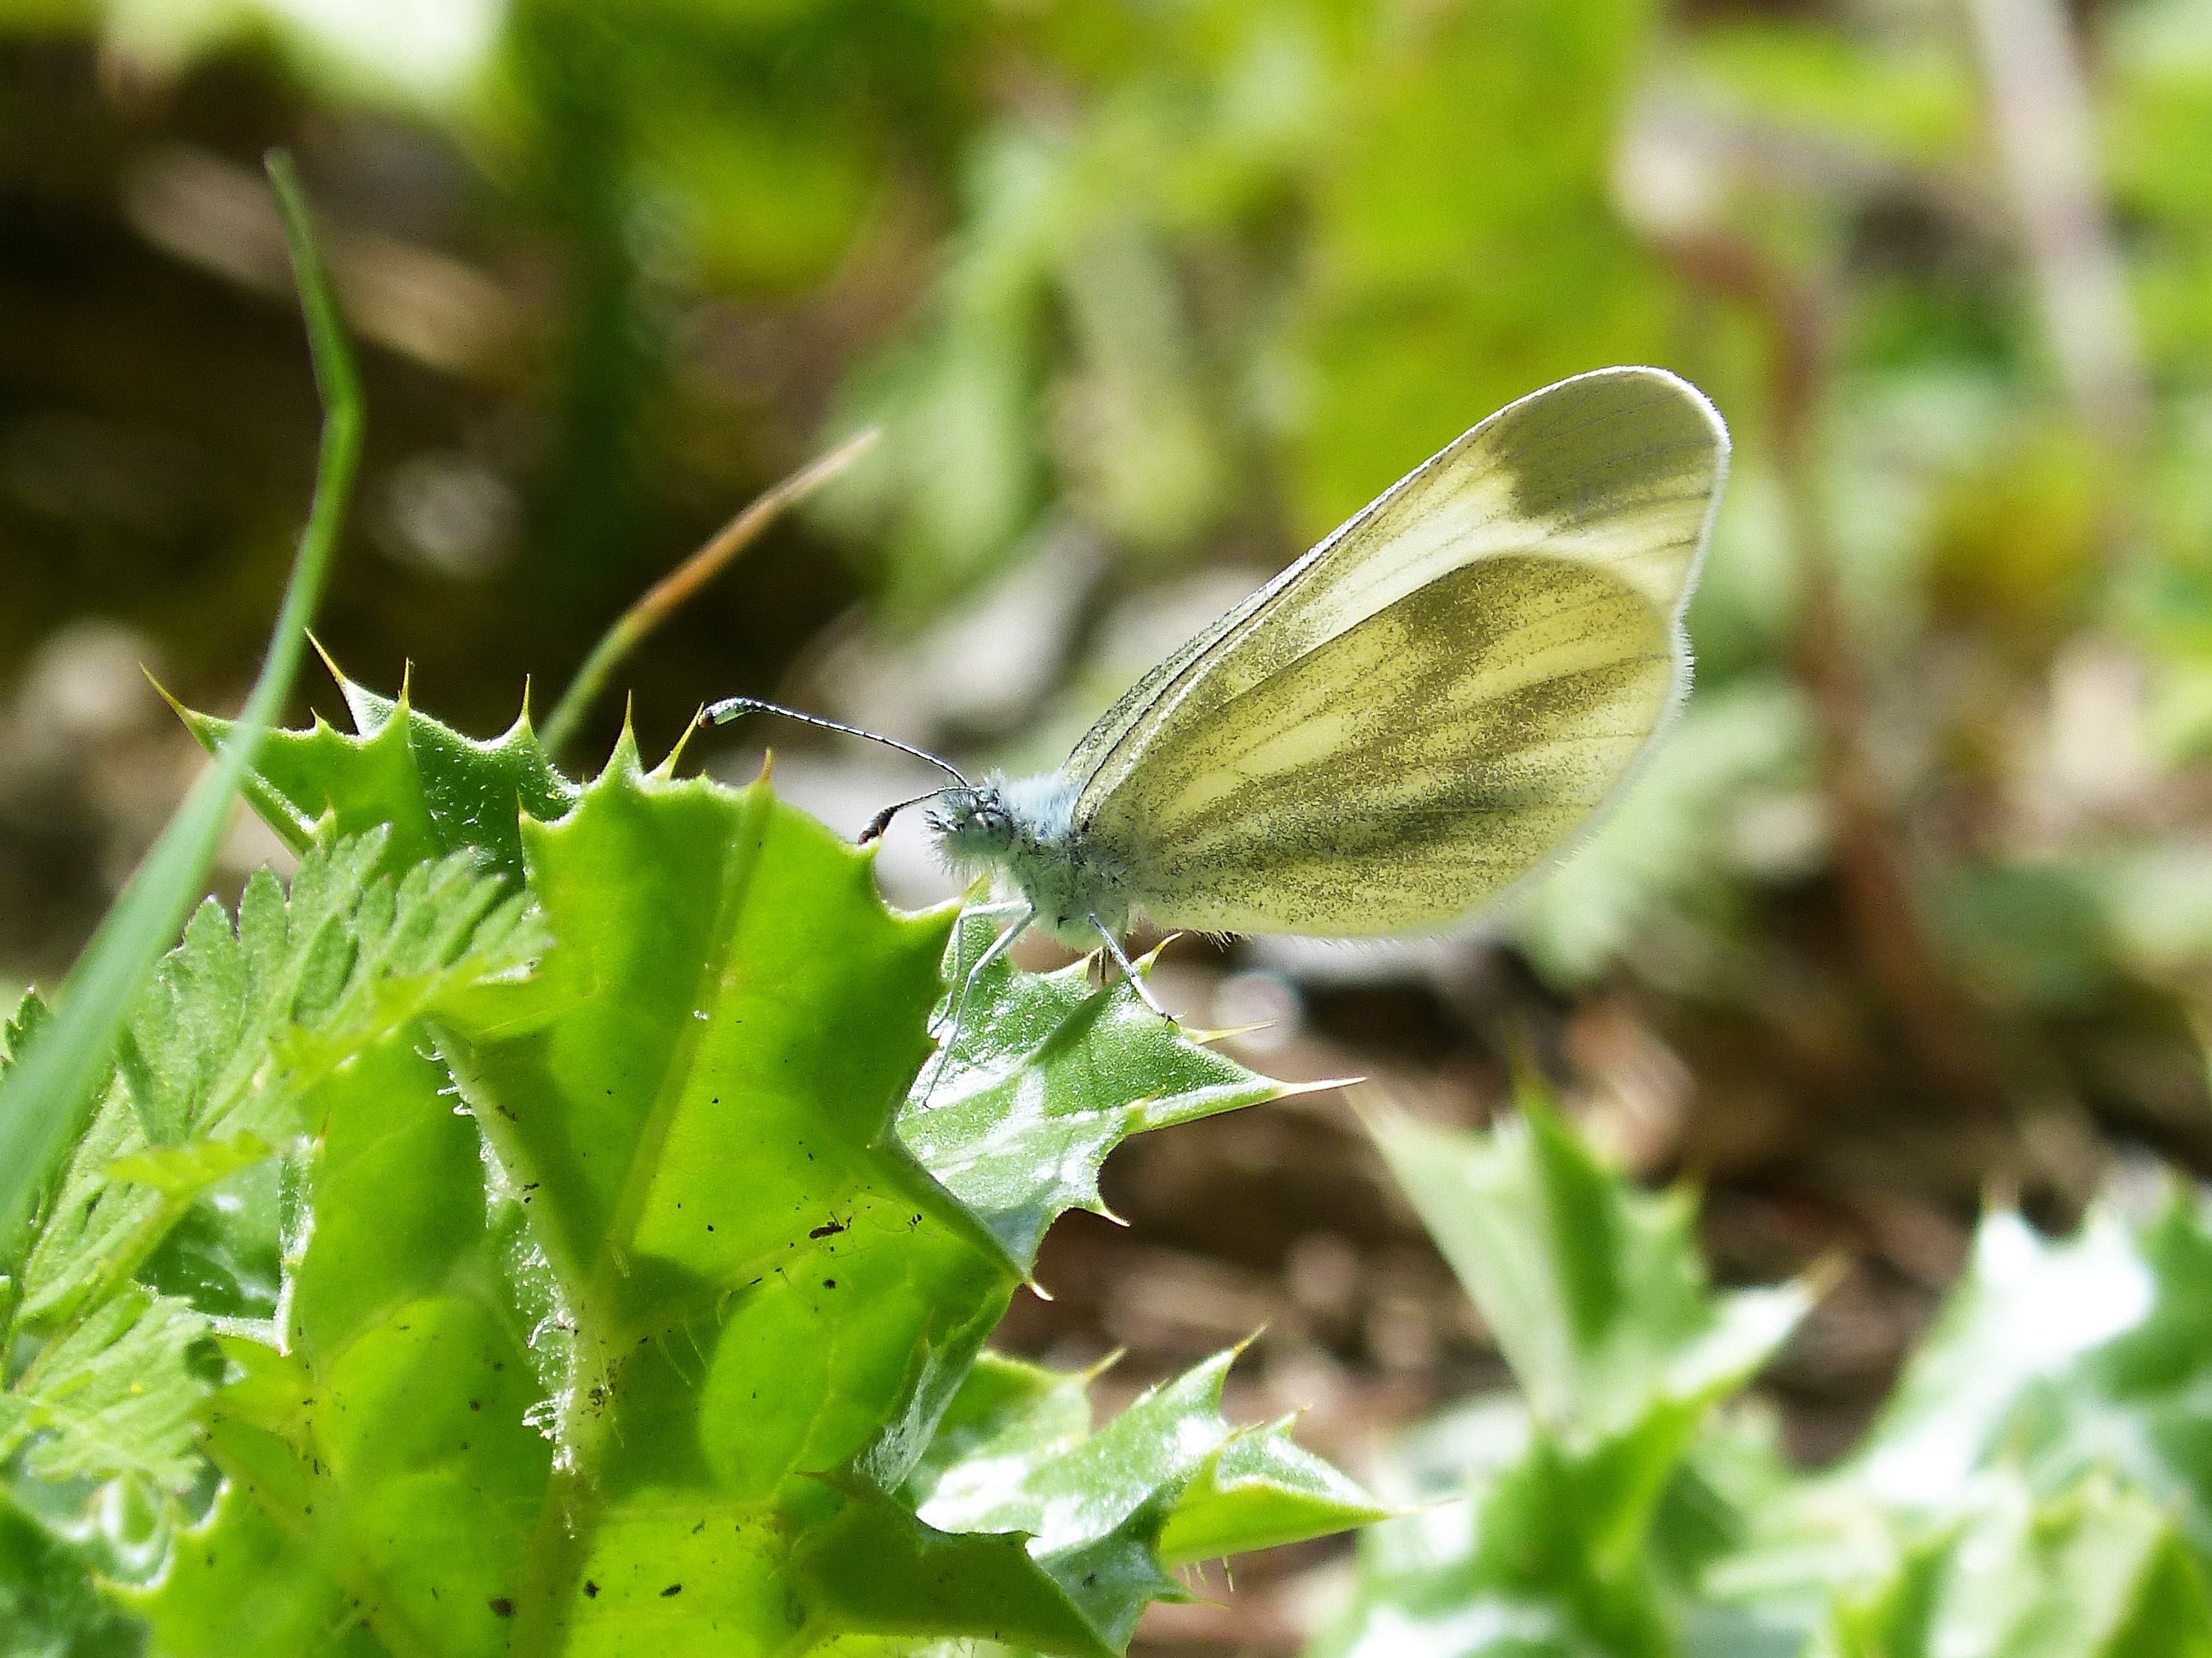
nature, grass, leaf, flower, wildlife, green, insect, botany, butterfly, fauna, invertebrate, close up, thistle, pieridae, macro photography, arthropod, lepidopteran, pieris rapae, the cabbage butterfly, blanquita of cabbage, moths and butterflies, lycaenid